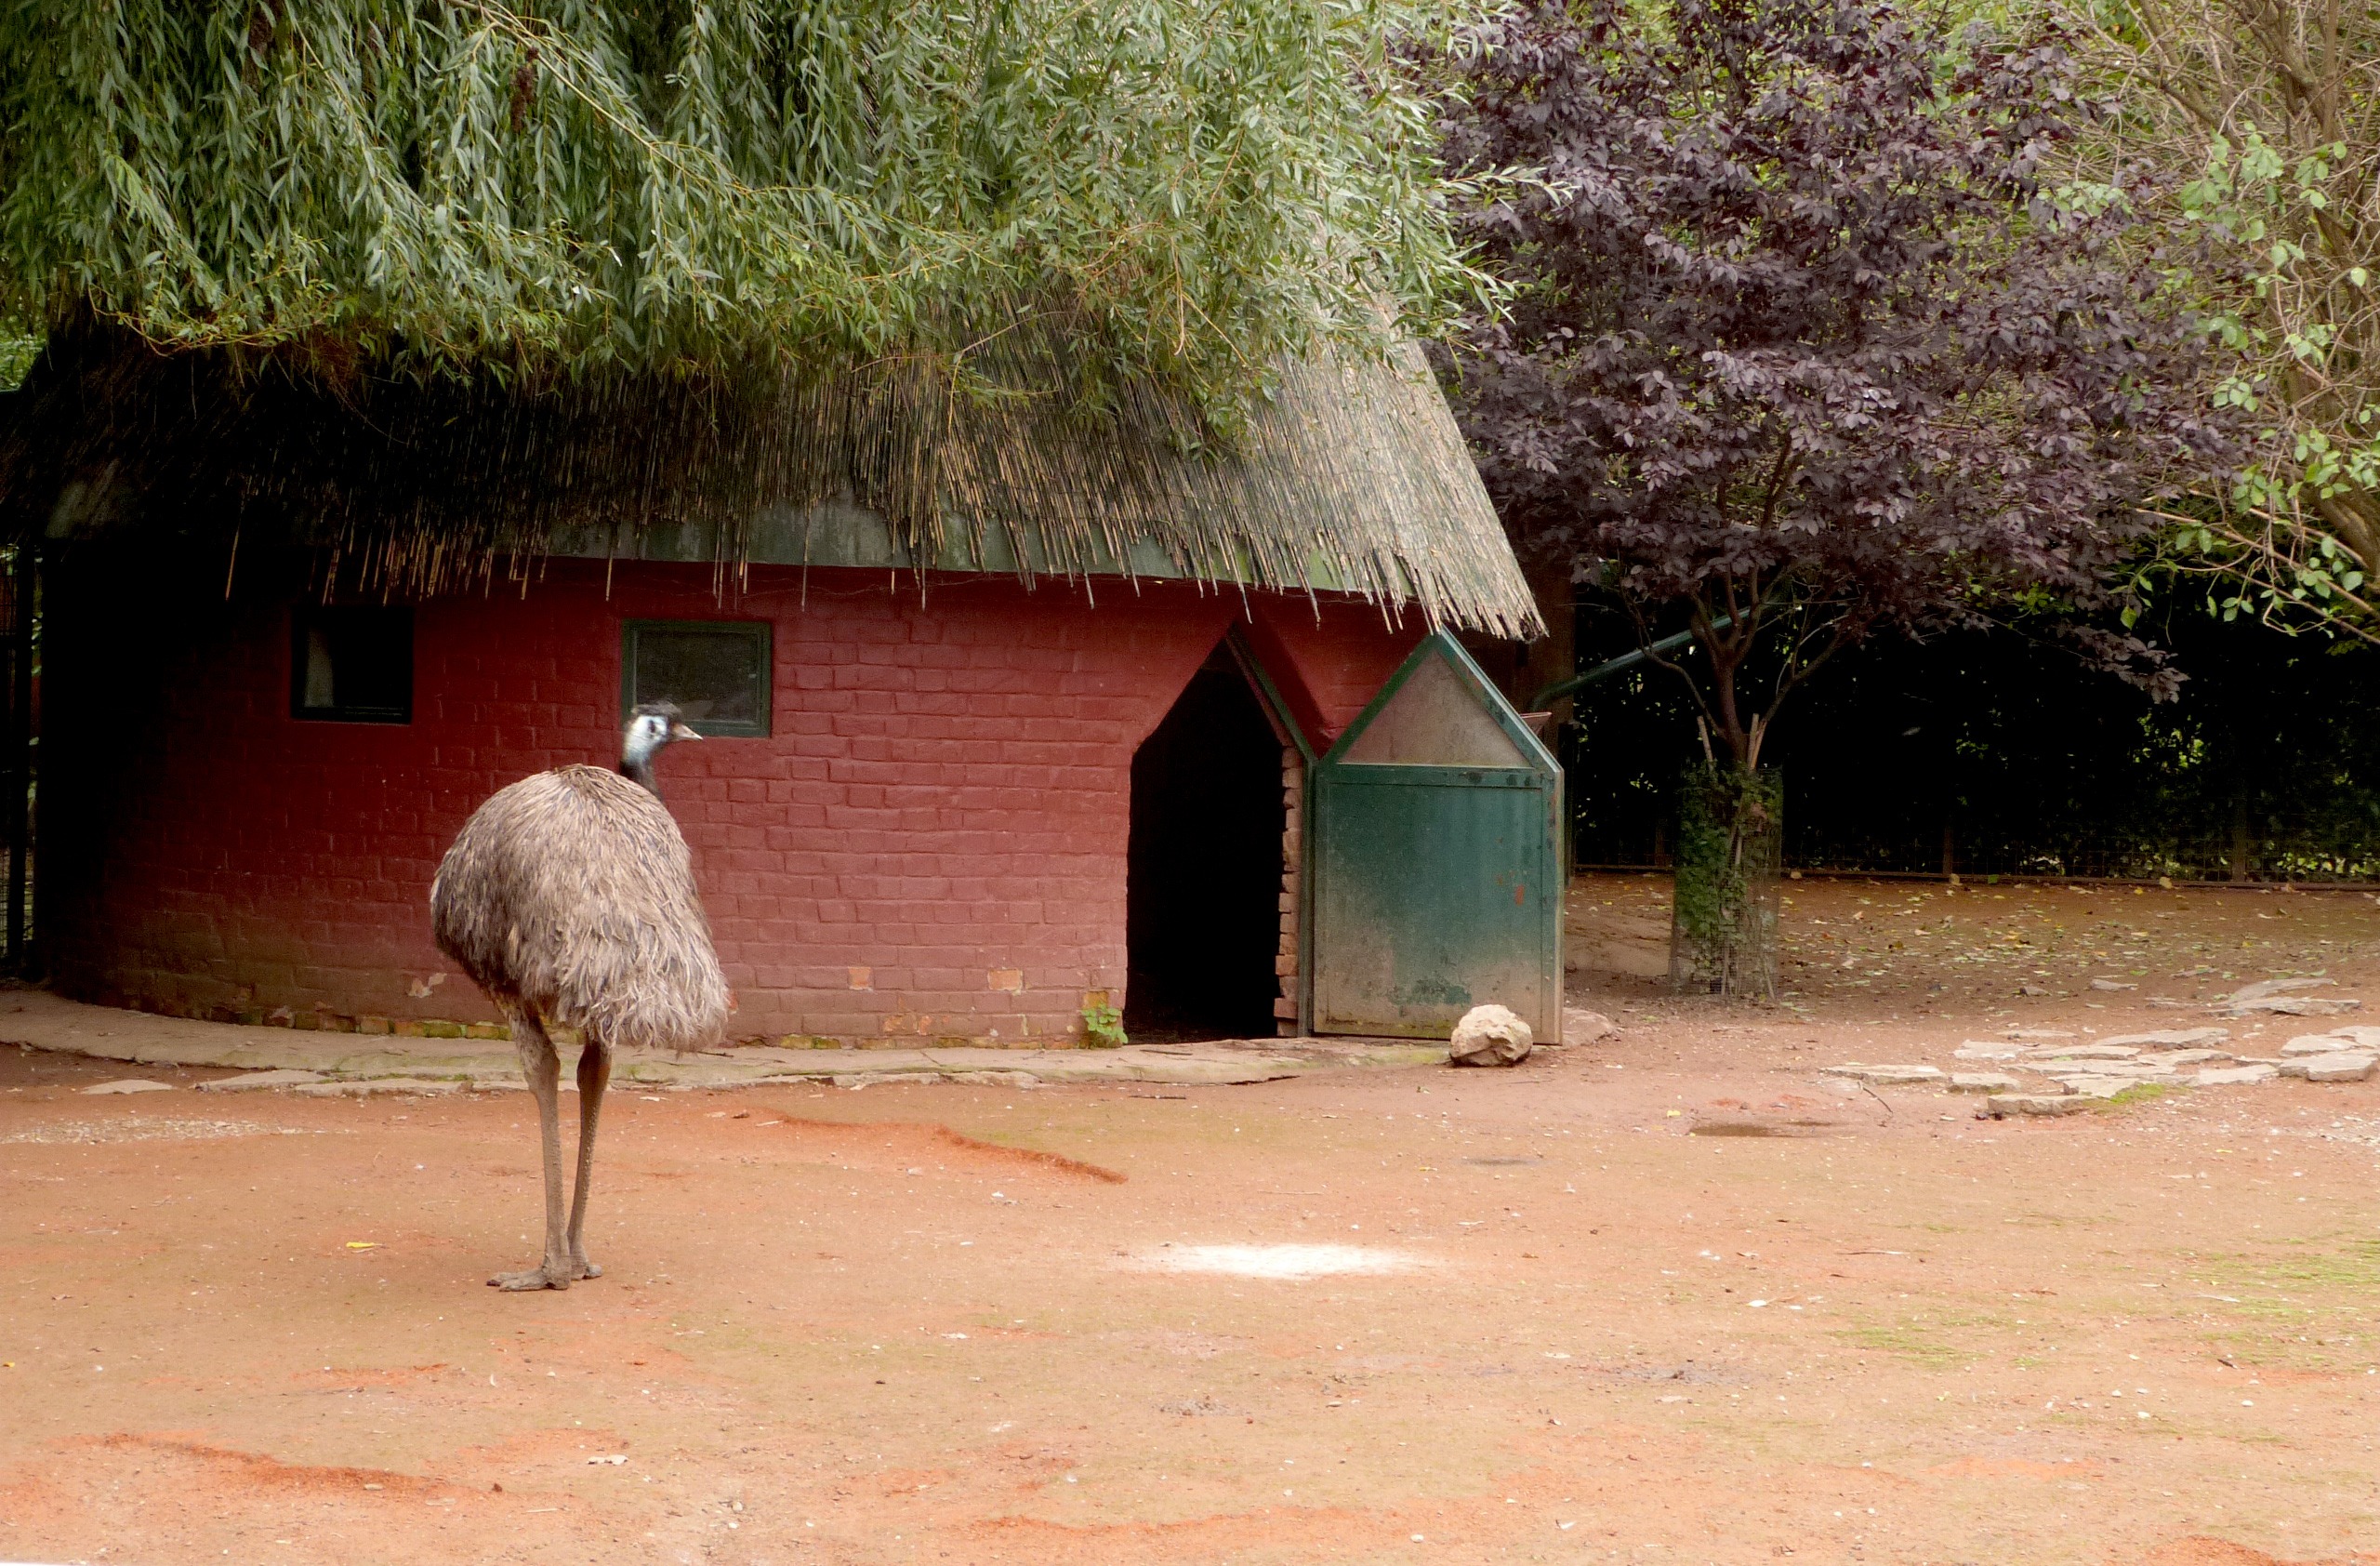
outdoor, bird, wing, farm, house, barn, animal, hut, village, wildlife, wild, environment, zoo, beak, ostrich, feather, fowl, avian, ornithology, zoology, emu, neck, creature, habitation, rural area, big bird, flightless